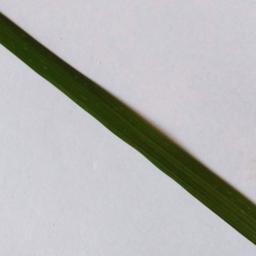
Label: Rice___Healthy